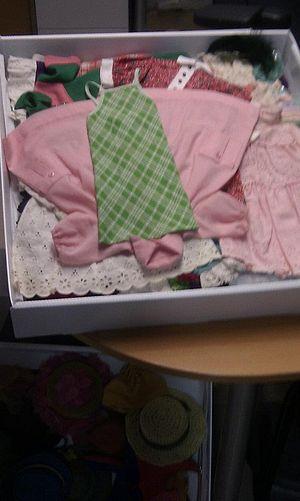
Des costumes de Bobinette.
Bobino est une série télévisée québécoise pour la jeunesse en plus de 5 000 épisodes créée par Guy Sanche et diffusée entre le 23 mai 1957 et le 14 juin 1985 à la Télévision de Radio-Canada.